Sean Penn

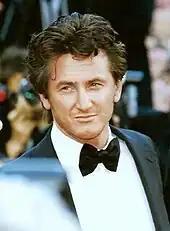
Penn at the 1997 Cannes Film Festival

Penn appeared in a 1974 episode of the "Little House on the Prairie" television series as an extra when his father, Leo, directed some of the episodes. Penn launched his film career with the action-drama "Taps" (1981), where he played a military high school cadet. That same year he made his Broadway debut in the Kevin Heelan play "Heartland" at the Century Theatre. A year later, he appeared in the hit comedy "Fast Times at Ridgemont High" (1982), in the role of surfer-stoner Jeff Spicoli; his character helped popularize the word "dude" in popular culture. Next, Penn appeared as Mick O'Brien, a troubled youth, in the drama "Bad Boys" (1983). The role earned Penn favorable reviews and jump-started his career as a serious actor. He returned to Broadway that same year acting in the John Byrne play "Slab Boys" acting alongside Kevin Bacon, Val Kilmer, Jackie Earl Haley, and Madeleine Potter at the Playhouse Theatre.